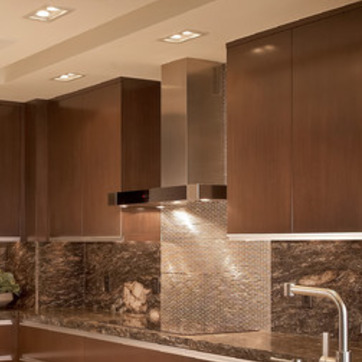
Material: metal